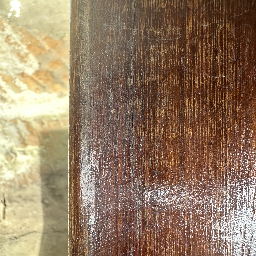
Material: Wood